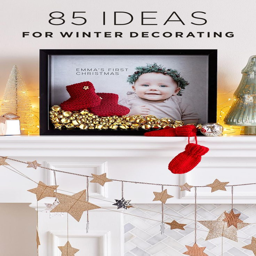
the holidays are here , which means it 's time to decorate !